Urban Upstart

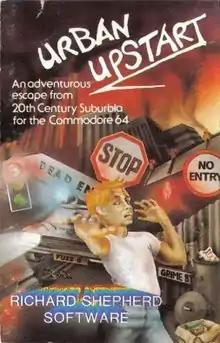

Urban Upstart is a 1983 text adventure programmed by Pete Cooke and published by Richard Shepherd Software for the ZX Spectrum and Commodore 64. "Urban Upstart" is set in the fictional British town of Scarthorpe, a particularly grim town with high crime and unemployment rates. The protagonist begins in their house at three o'clock in the morning, with the objective of escaping from Scarthorpe.